Report of 1800

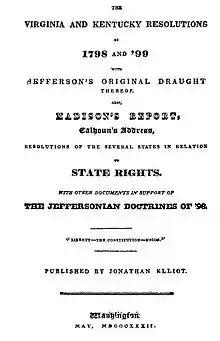
The cover of a book containing the Virginia and Kentucky Resolutions along with the Report of 1800 and other supporting documents. This edition was produced by editor Jonathan Elliot in 1832 at the height of the nullification crisis. These documents formed the philosophical foundation for the nullification movement.

The Report of 1800 was a resolution drafted by James Madison arguing for the sovereignty of the individual states under the United States Constitution and against the Alien and Sedition Acts. Adopted by the Virginia General Assembly in January 1800, the Report amends arguments from the 1798 Virginia Resolutions and attempts to resolve contemporary criticisms against the Resolutions. The Report was the last important explication of the Constitution produced before the 1817 Bonus Bill veto message by Madison, who has come to be regarded as the "Father of the Constitution."